Question: Where is the clock?
Tambaya: Ina agogon?
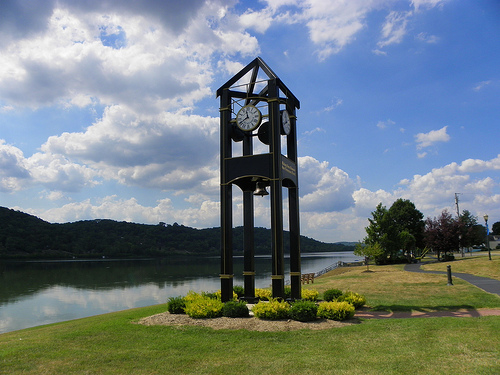
Answer: On the tower.
Amsa: A kan hasumiyar.